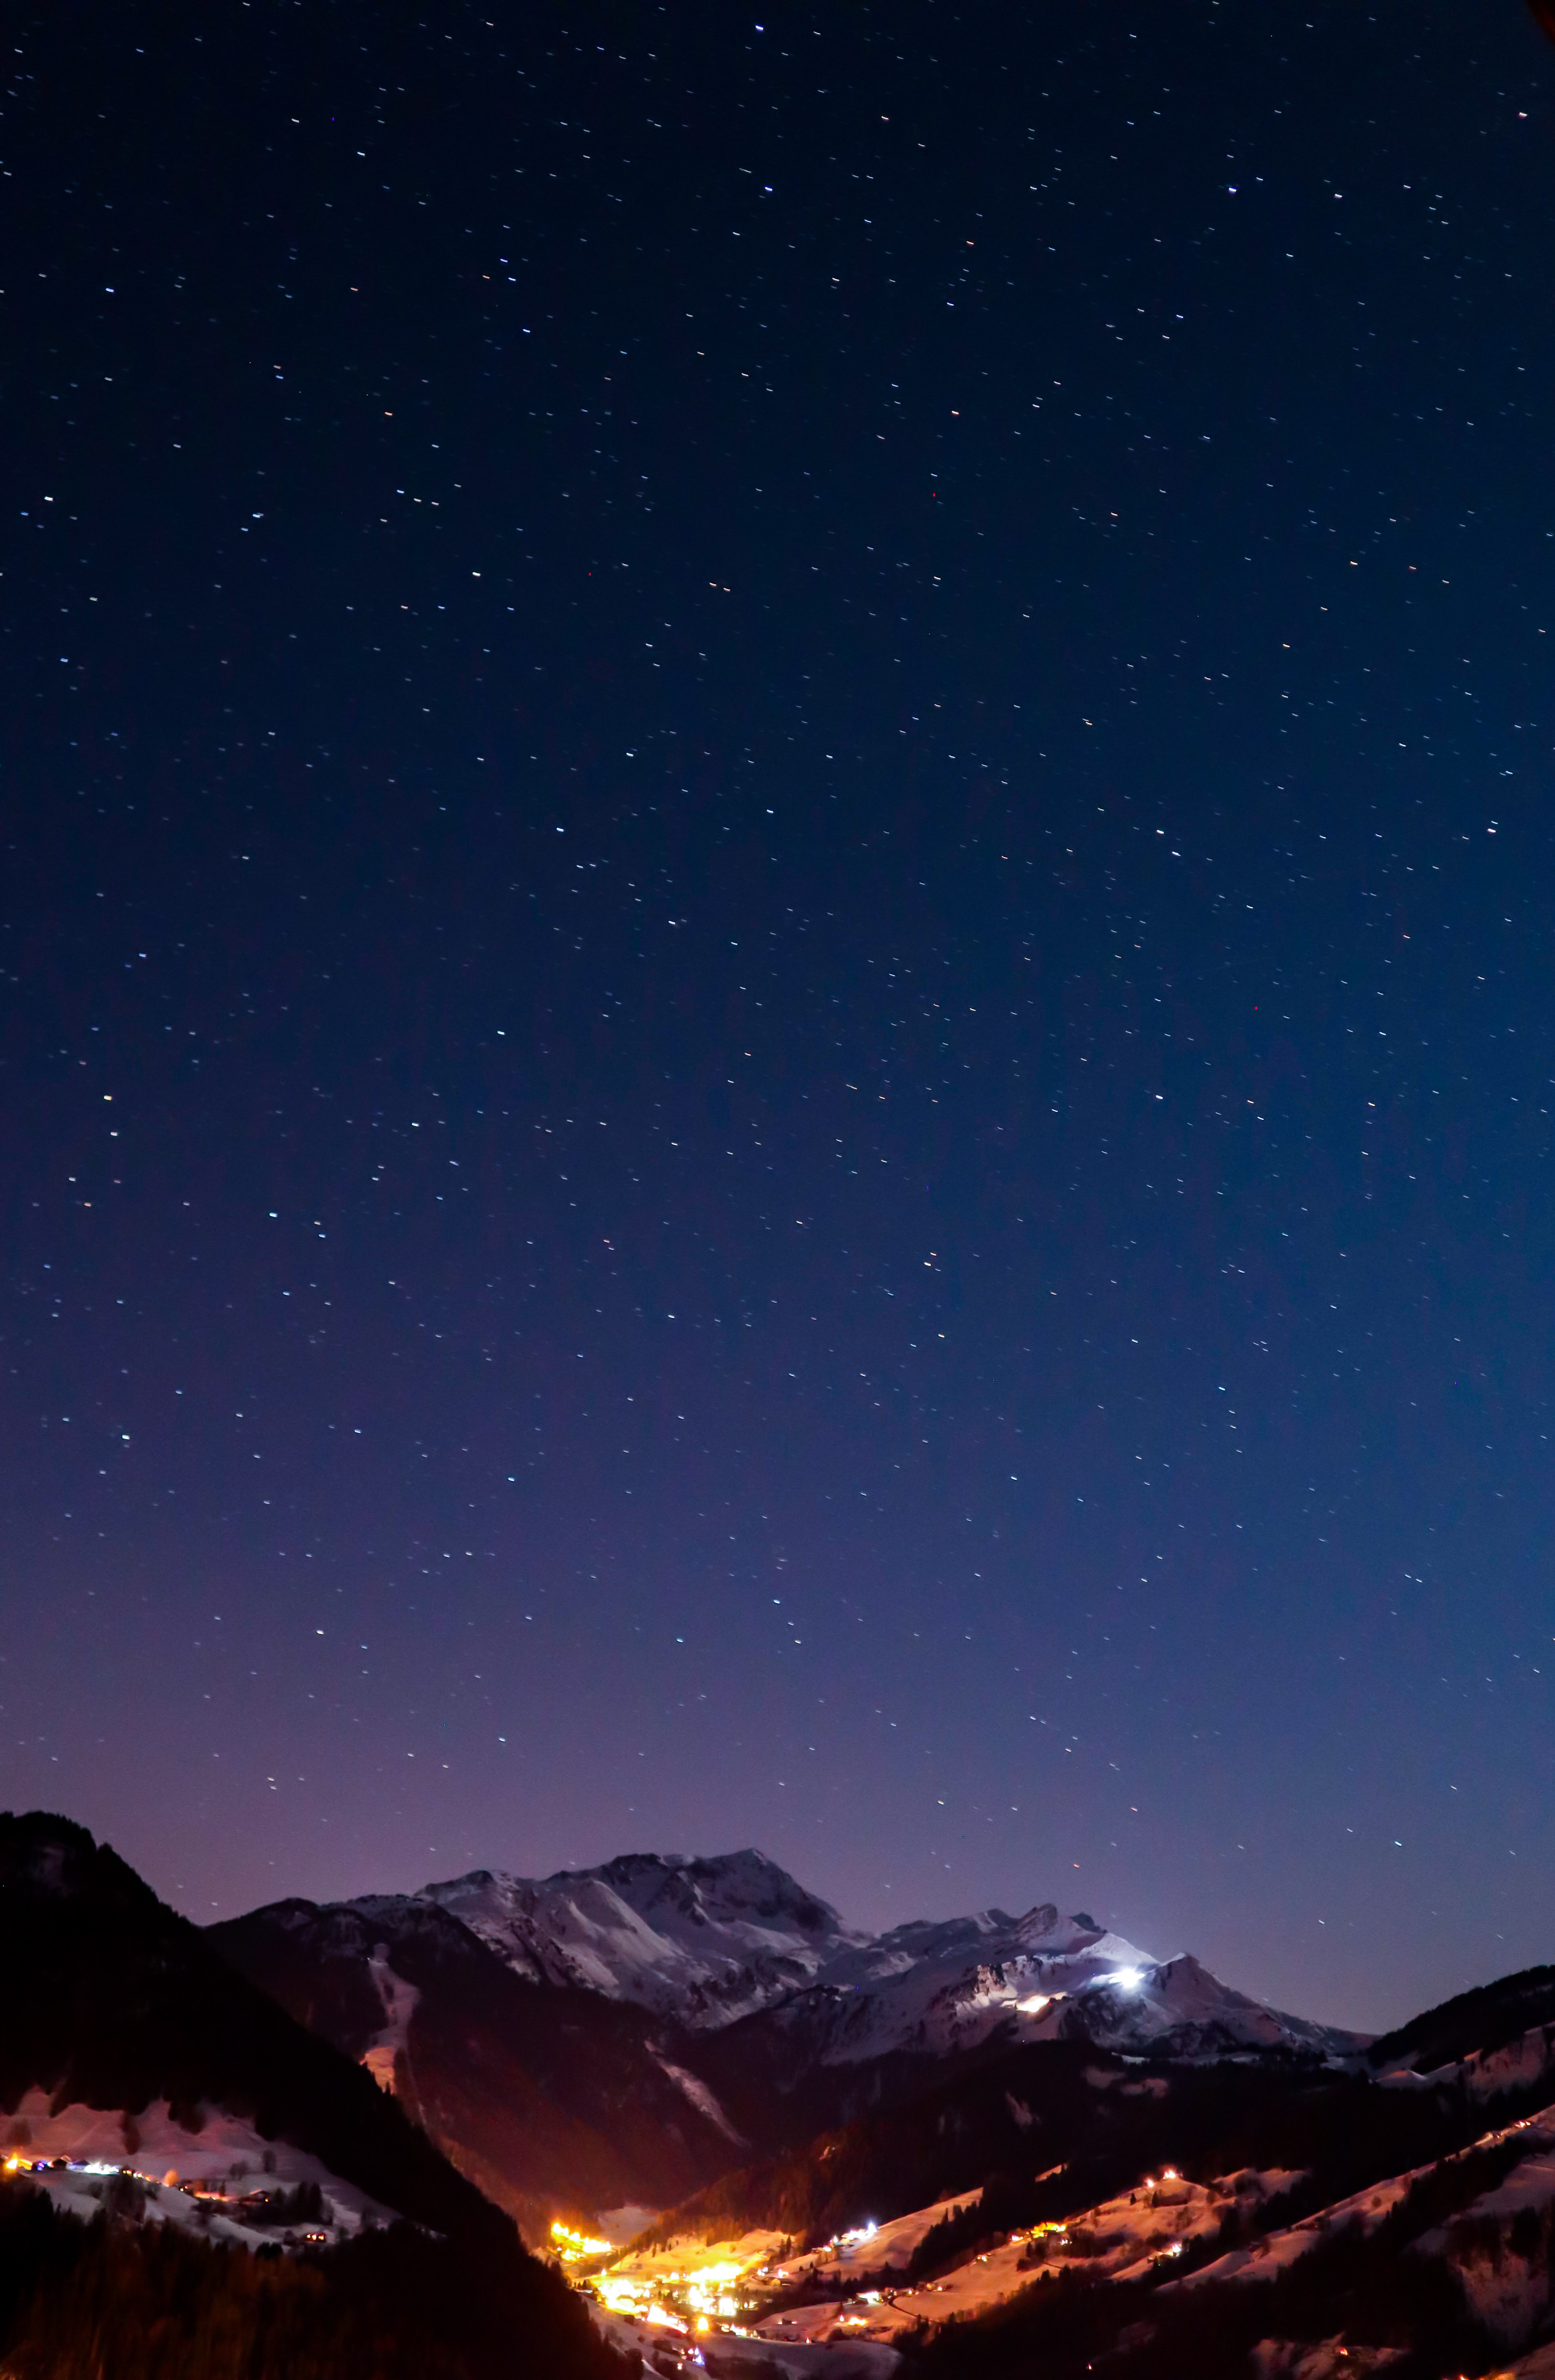
mountainhills, starrsky, sky, night, mountainous landforms, mountain, star, mountain range, atmosphere, astronomical object, horizon, astronomy, cloud, summit, landscape, space, midnight, alps, evening, geological phenomenon, hill, world, outer space, constellation